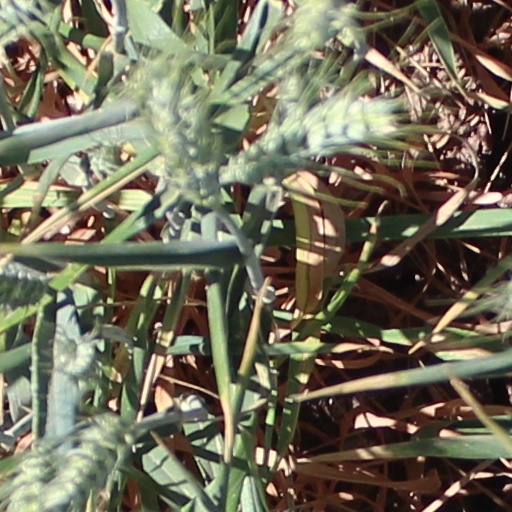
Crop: wheat